Sydney Shields

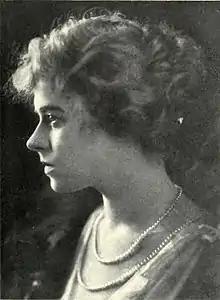

Sydney Shields (May 6, 1888 – September 19, 1960) was an American stage actress active during the early decades of the twentieth century.